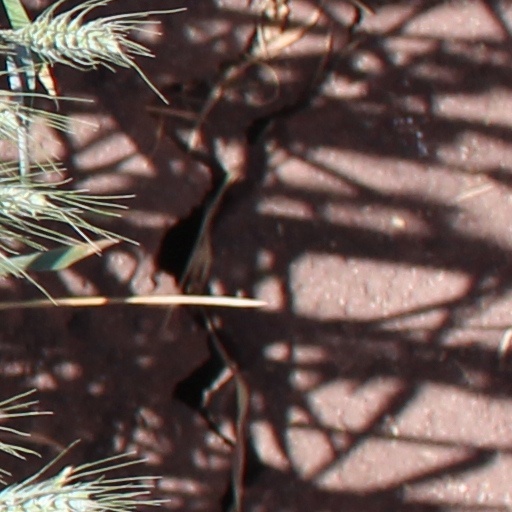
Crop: wheat